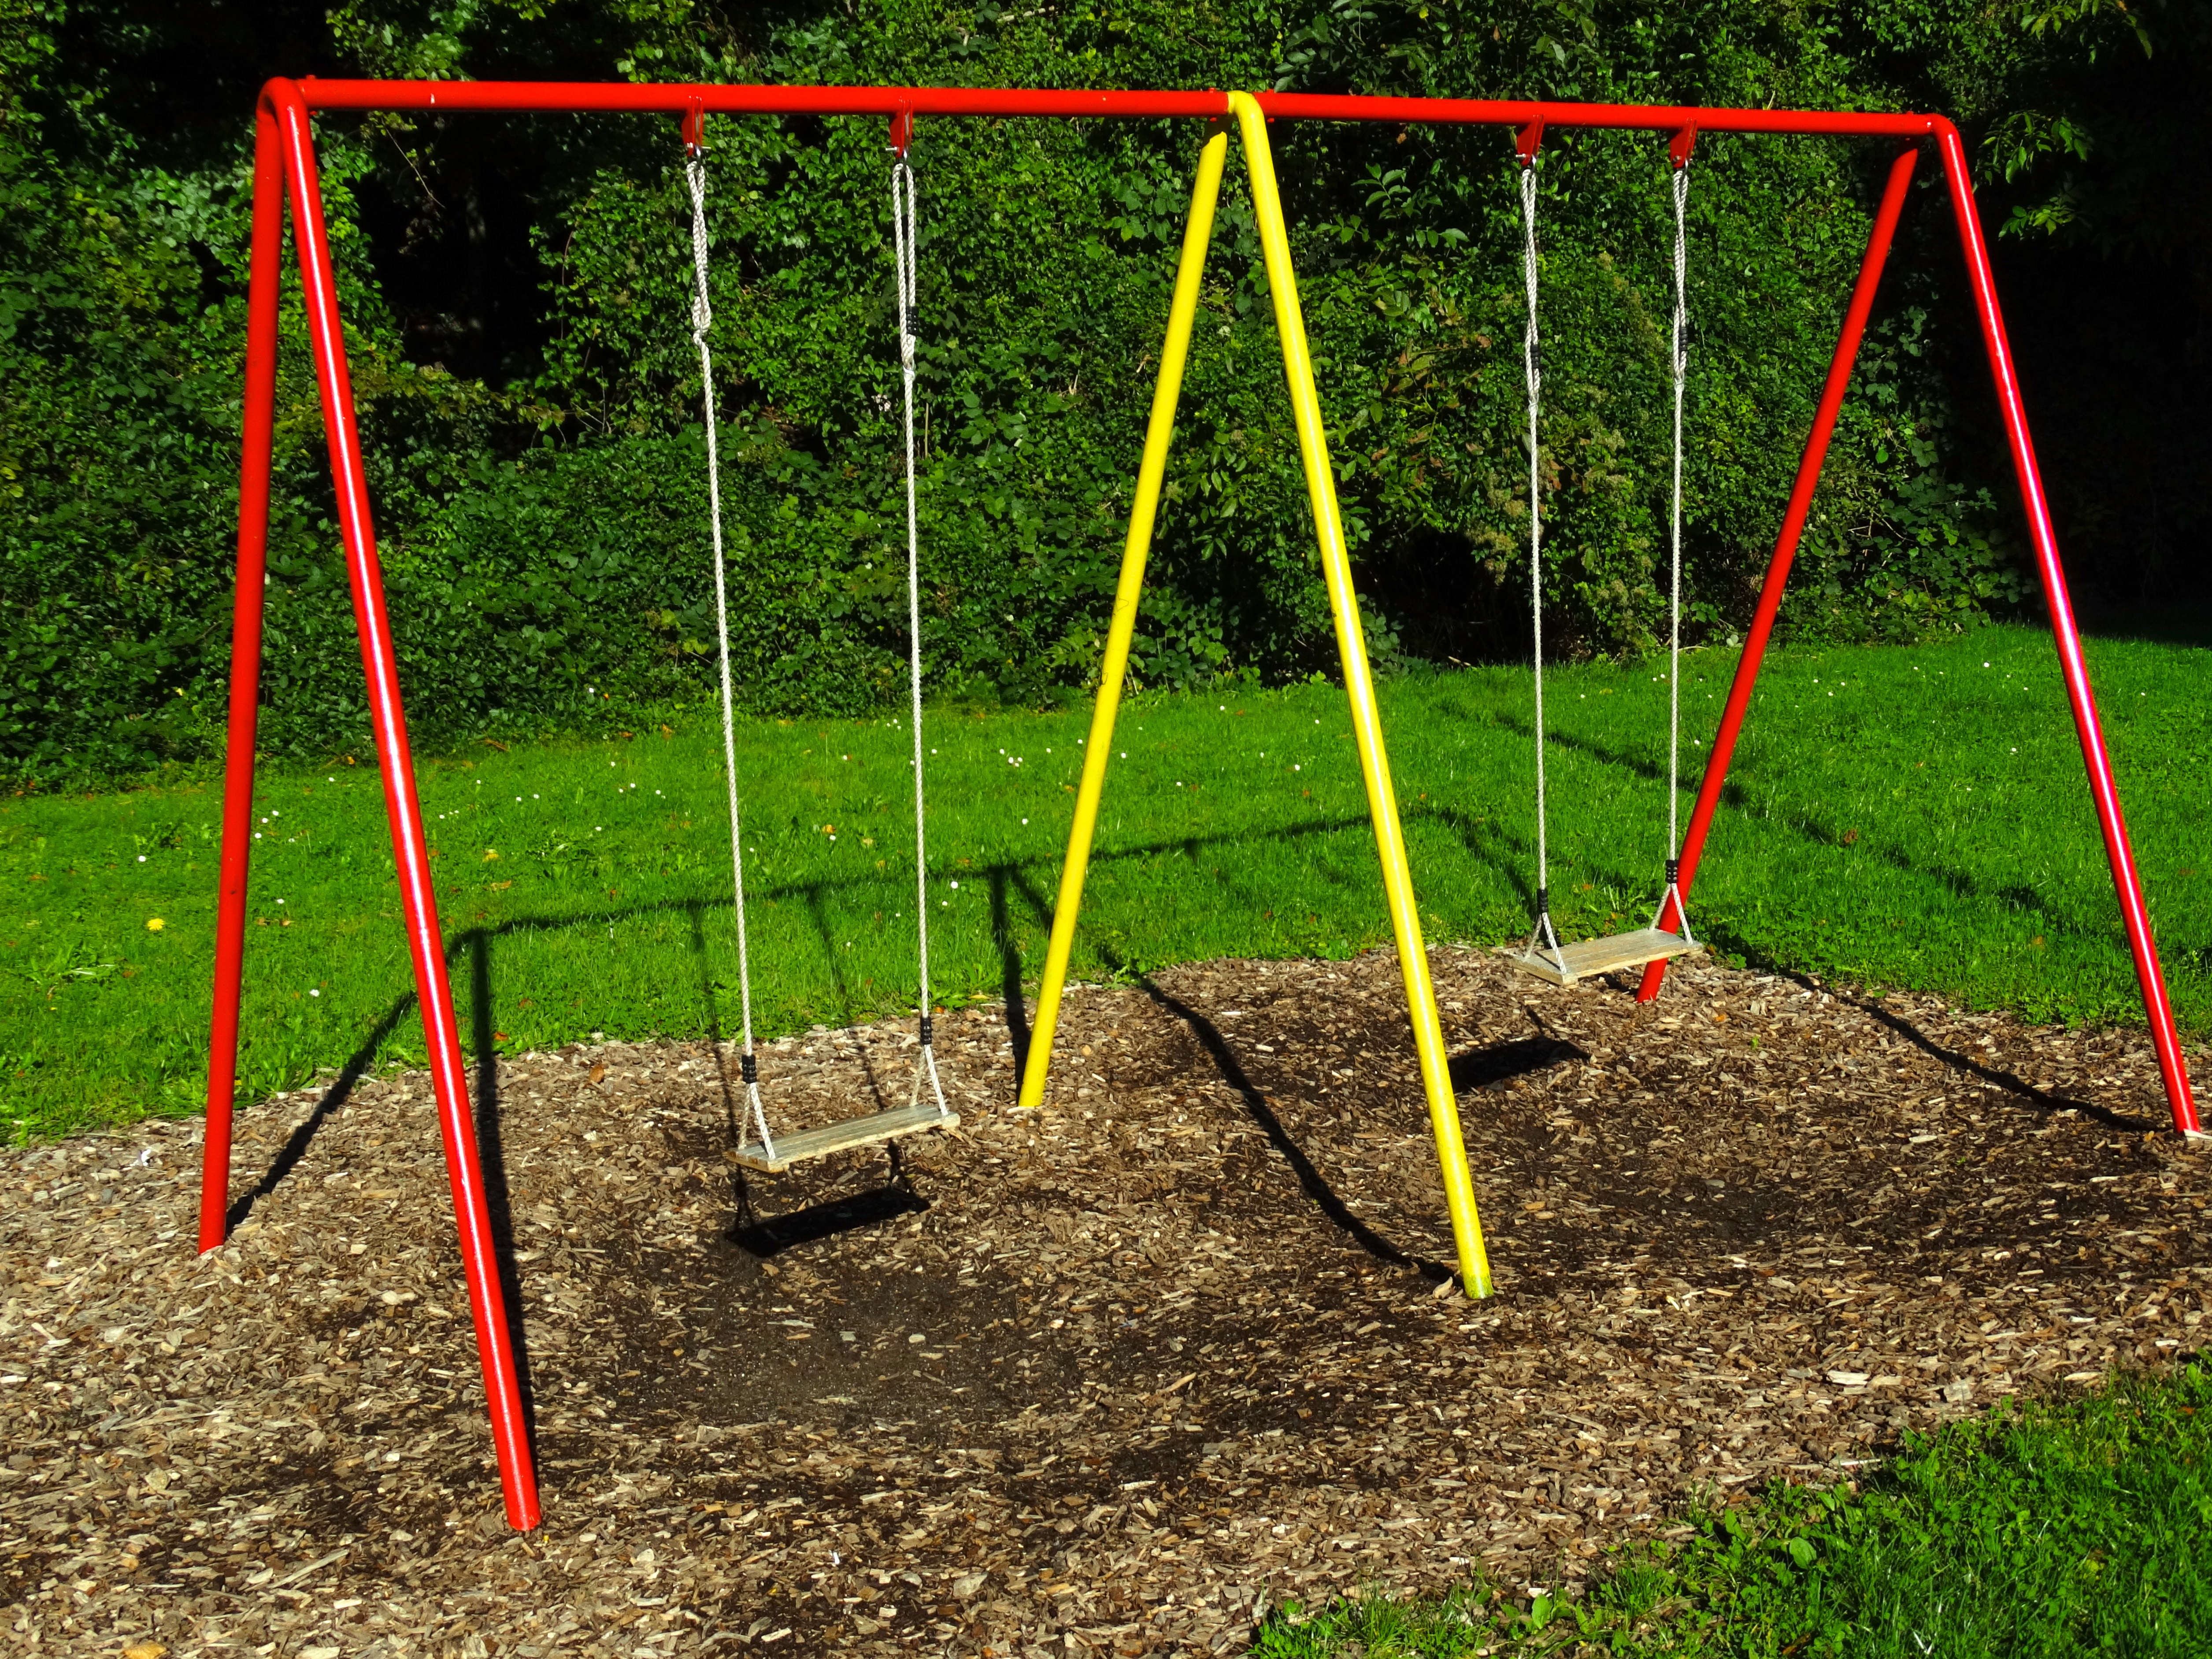
rock, rope, play, city, backyard, swing, public space, playground, children's playground, swing seat, human settlement, outdoor play equipment